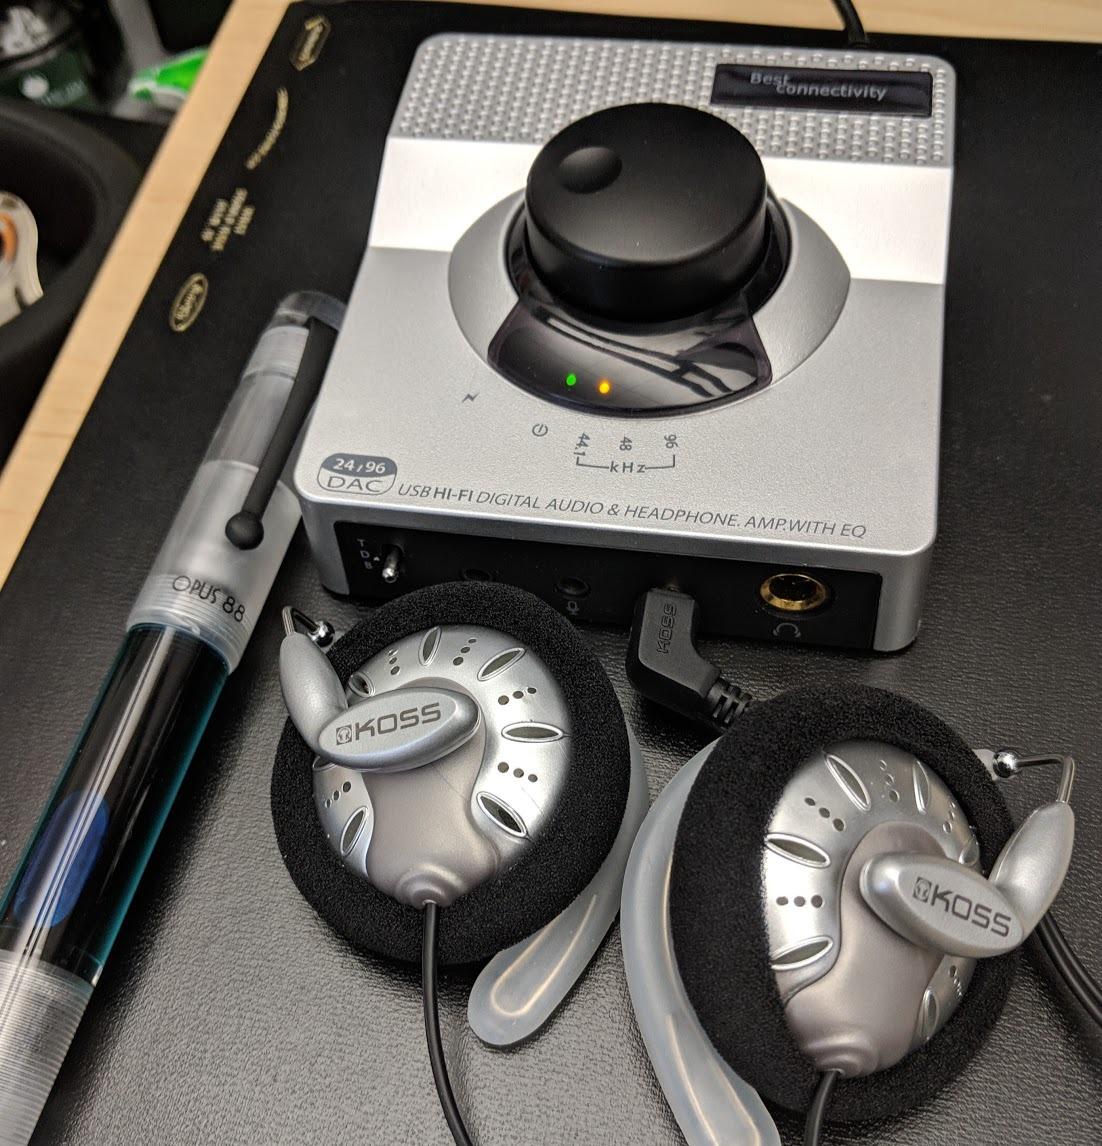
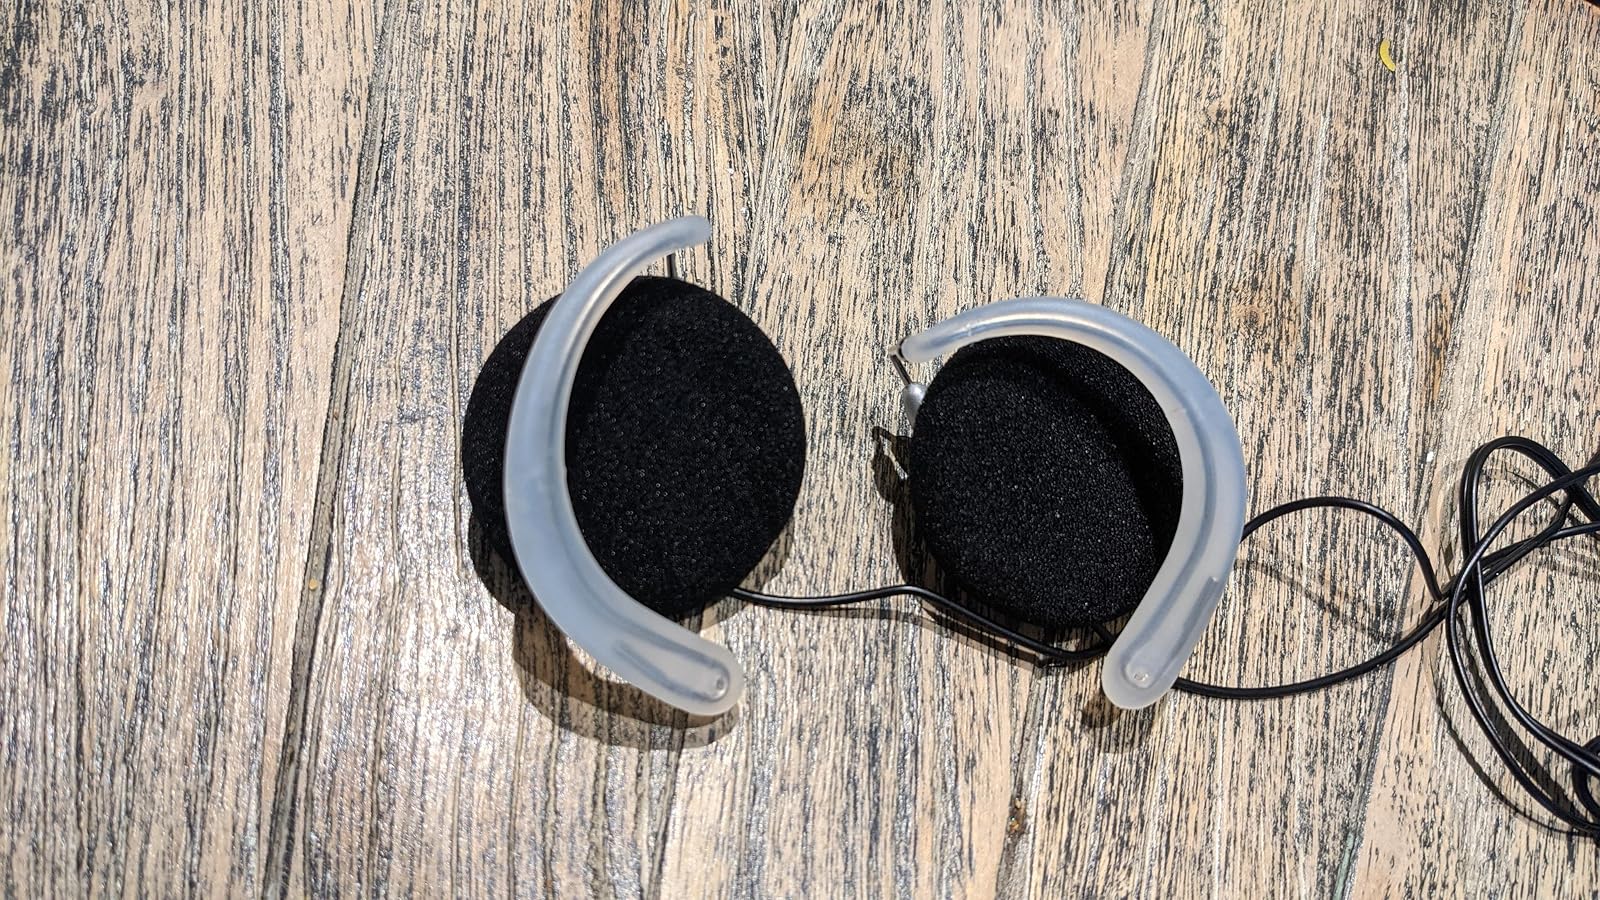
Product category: headphones
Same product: yes